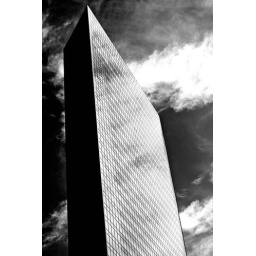
Amazingly HUGE, clean shiny reflective building in tokyo :V